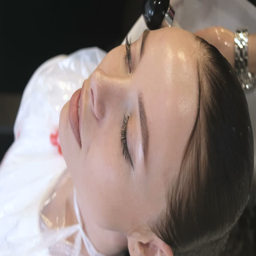
hairdresser washing a clients hair in a modern basin in her hairdressing salon .